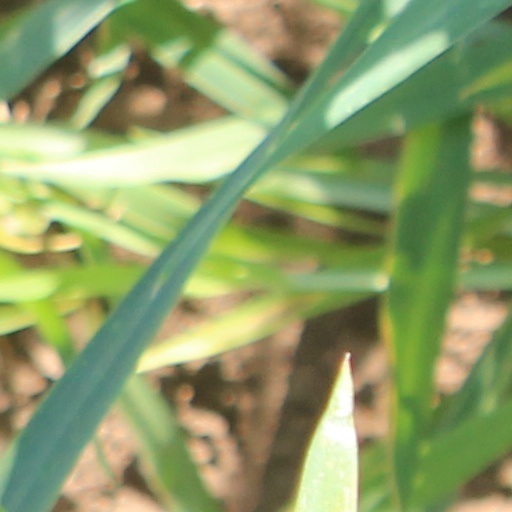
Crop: wheat